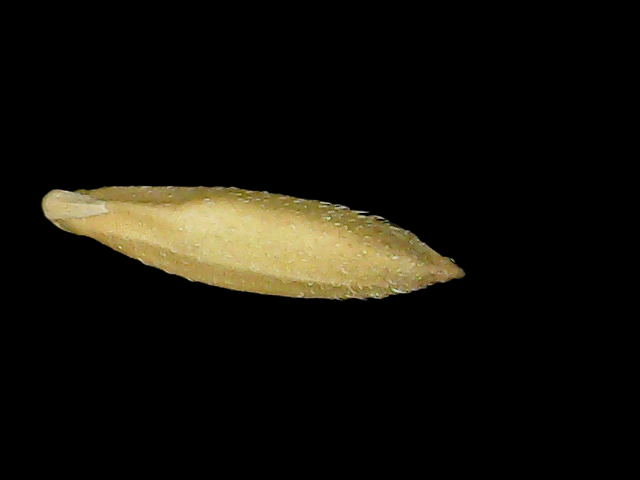
Rice variety: Binadhan23